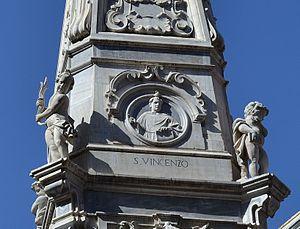
L'Obélisque de San Domenico est une œuvre sculpturale baroque située piazza San Domenico Maggiore dans le centre historique de Naples, en face de l'église du même nom.